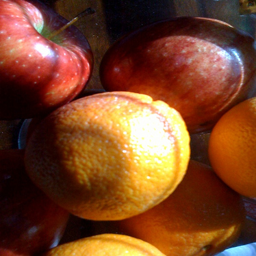
A pile or oranges and apples stacked on top of each other.
We see a close up of apples and oranges.
A pile of apples and oranges in a bowl
There are apples and oranges, which are both fruits.
A bowl of a Apples and Oranges sitting in the sunlight.